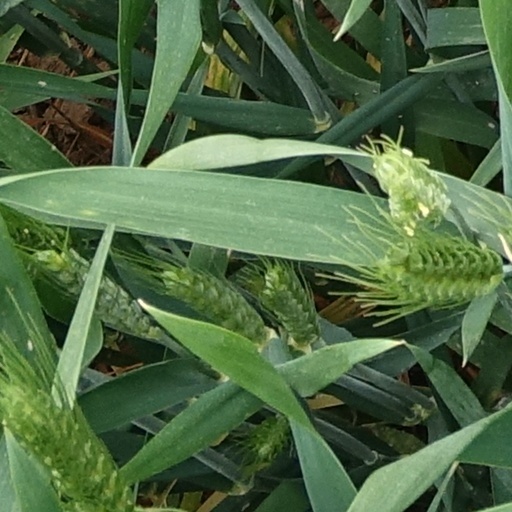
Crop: wheat